Shaikh Yahya bin Ahmed Afifi

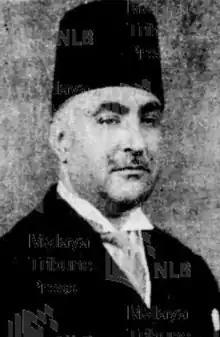
Shaikh Yahya bin Ahmed Afifi

Shaikh Yahya bin Ahmed Afifi (December 1890 – 12 July 1940) was a member of the Municipal Commission of Singapore and leader of the Arab community of Singapore.